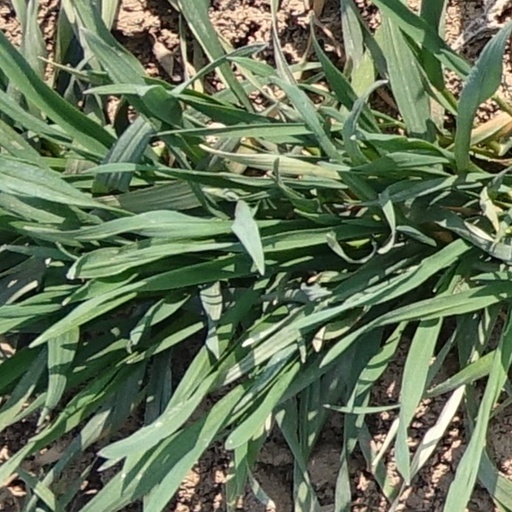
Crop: wheat